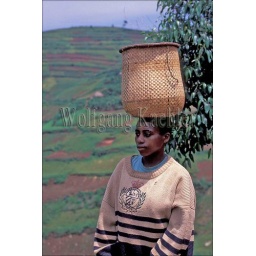
Uganda, near bwindi, kanungu hills, teenage girl (14 years old) Coming from fields, carrying basket